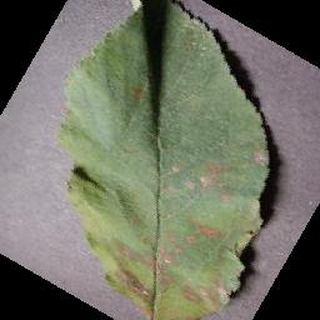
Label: apple_cedar_apple_rust